Sentinum

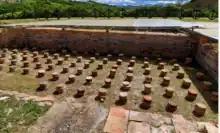
Baths: Hypocaust under hot pool

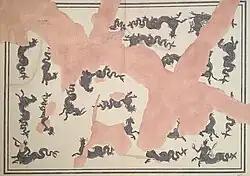
Sea-monster mosaic

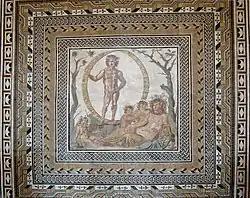
Mosaic floor depicting Aion and Tellus in richly-patterned framing from Sentinum (Glyptothek, Munich)

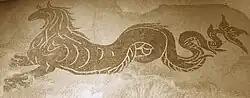
Sea-monster mosaic (detail)

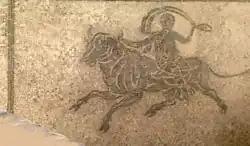
Abduction of Europa mosaic

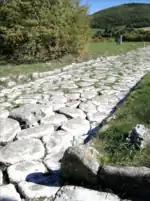
Cardo and decumanus

Sentinum was a Roman town now located about a kilometre south of the present-day town of Sassoferrato in the Marche region of Italy.